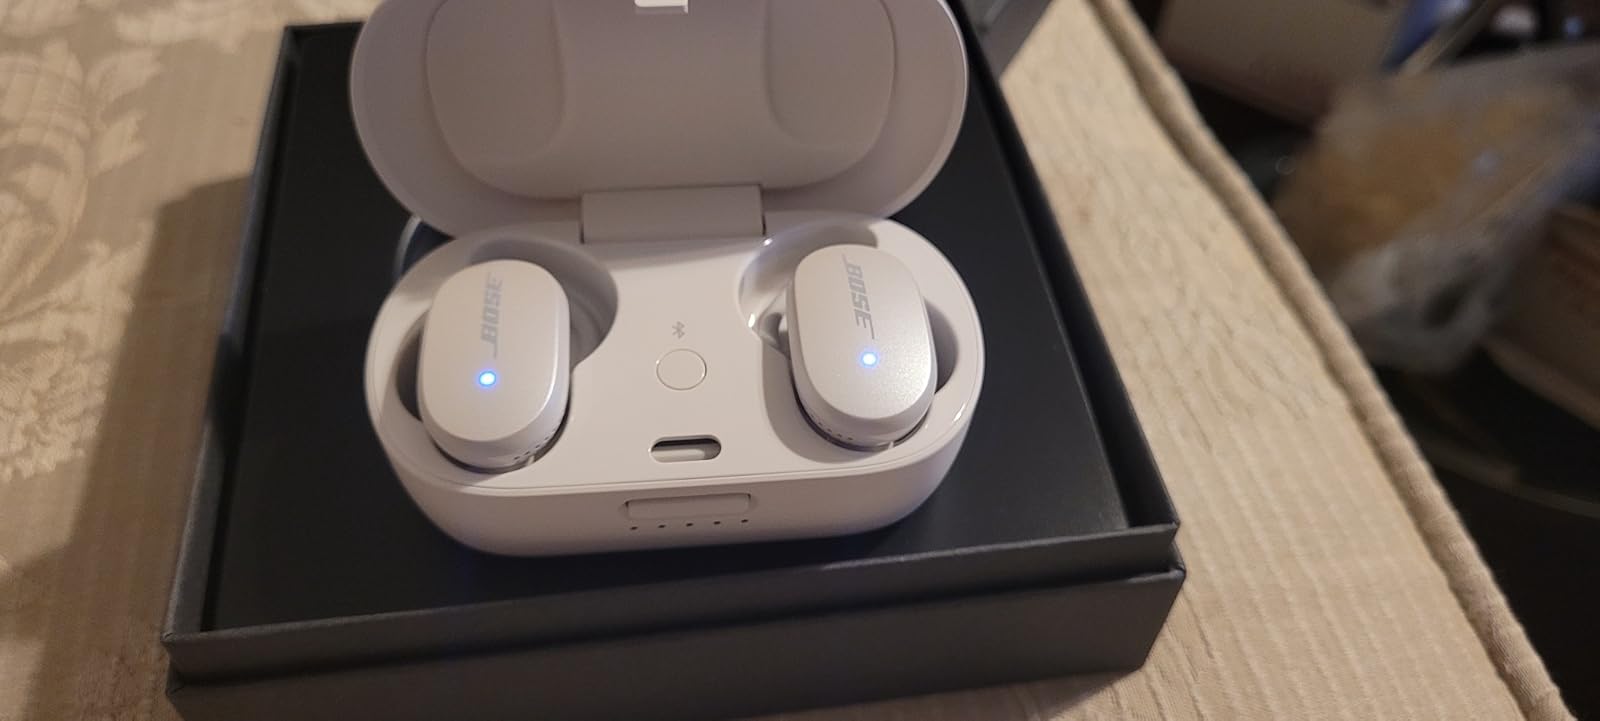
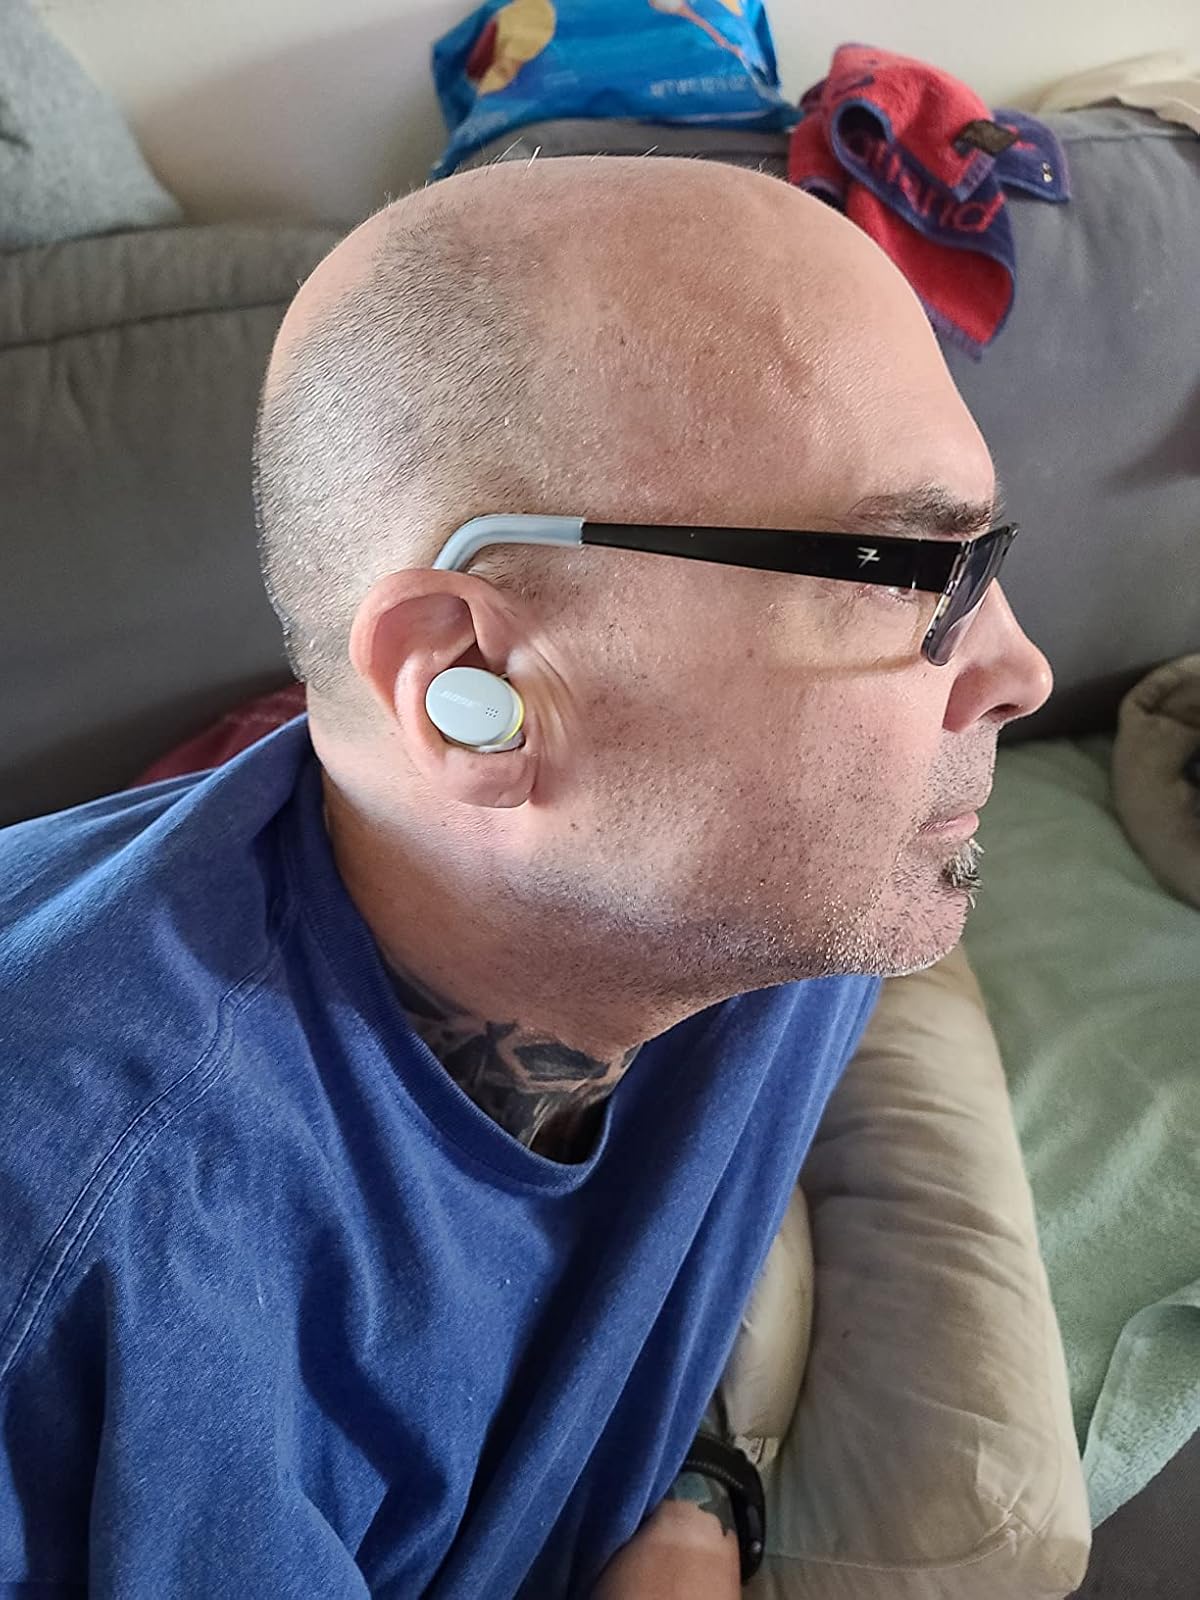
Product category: earbuds
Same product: no